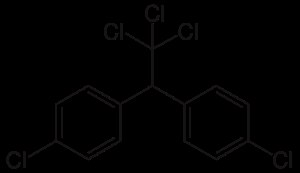
DDT
Formlen for DDT
DDT er et insektbekæmpelsesmiddel.